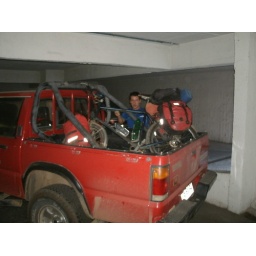
steve's car with my bike in it